K-1 Air Base

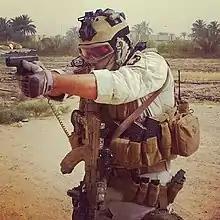
An Iraqi soldier while training in the K1 military camp

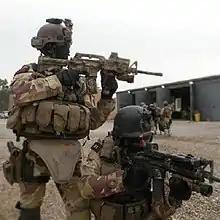
2 Iraqi soldiers after finishing training in the K1 military camp

K-1 Air Base, or Kaywan, is a former Iraqi Air Force base and military base in the Kirkuk Governorate of Iraq. It was captured by Coalition forces during Operation Iraqi Freedom in 2003, later served as the headquarters of the 12th Division of the Iraqi Army. In 2014 it was taken over by the Kurdish Peshmerga. On October 16, 2017, the base was taken back by Iraqi special forces during the Battle of Kirkuk.